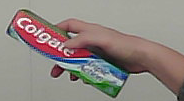
Product: colgate_toothpaste